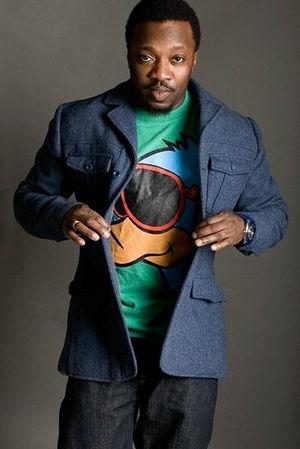
Anthony Hamilton est un chanteur américain de soul, originaire de Charlotte, en Caroline du Nord.